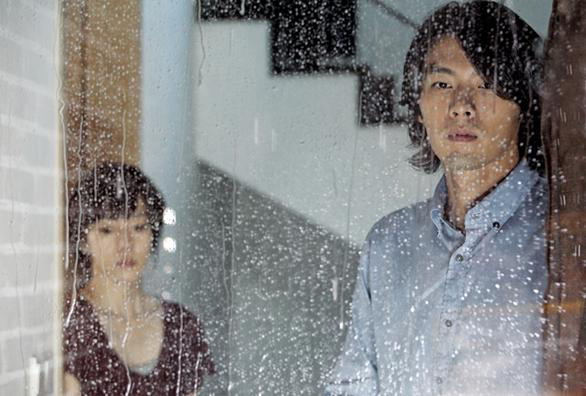
Weather: rain or strom